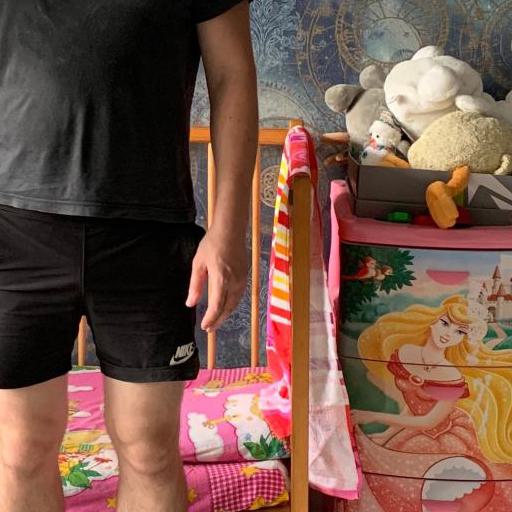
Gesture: no_gesture